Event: Nepal Earthquake
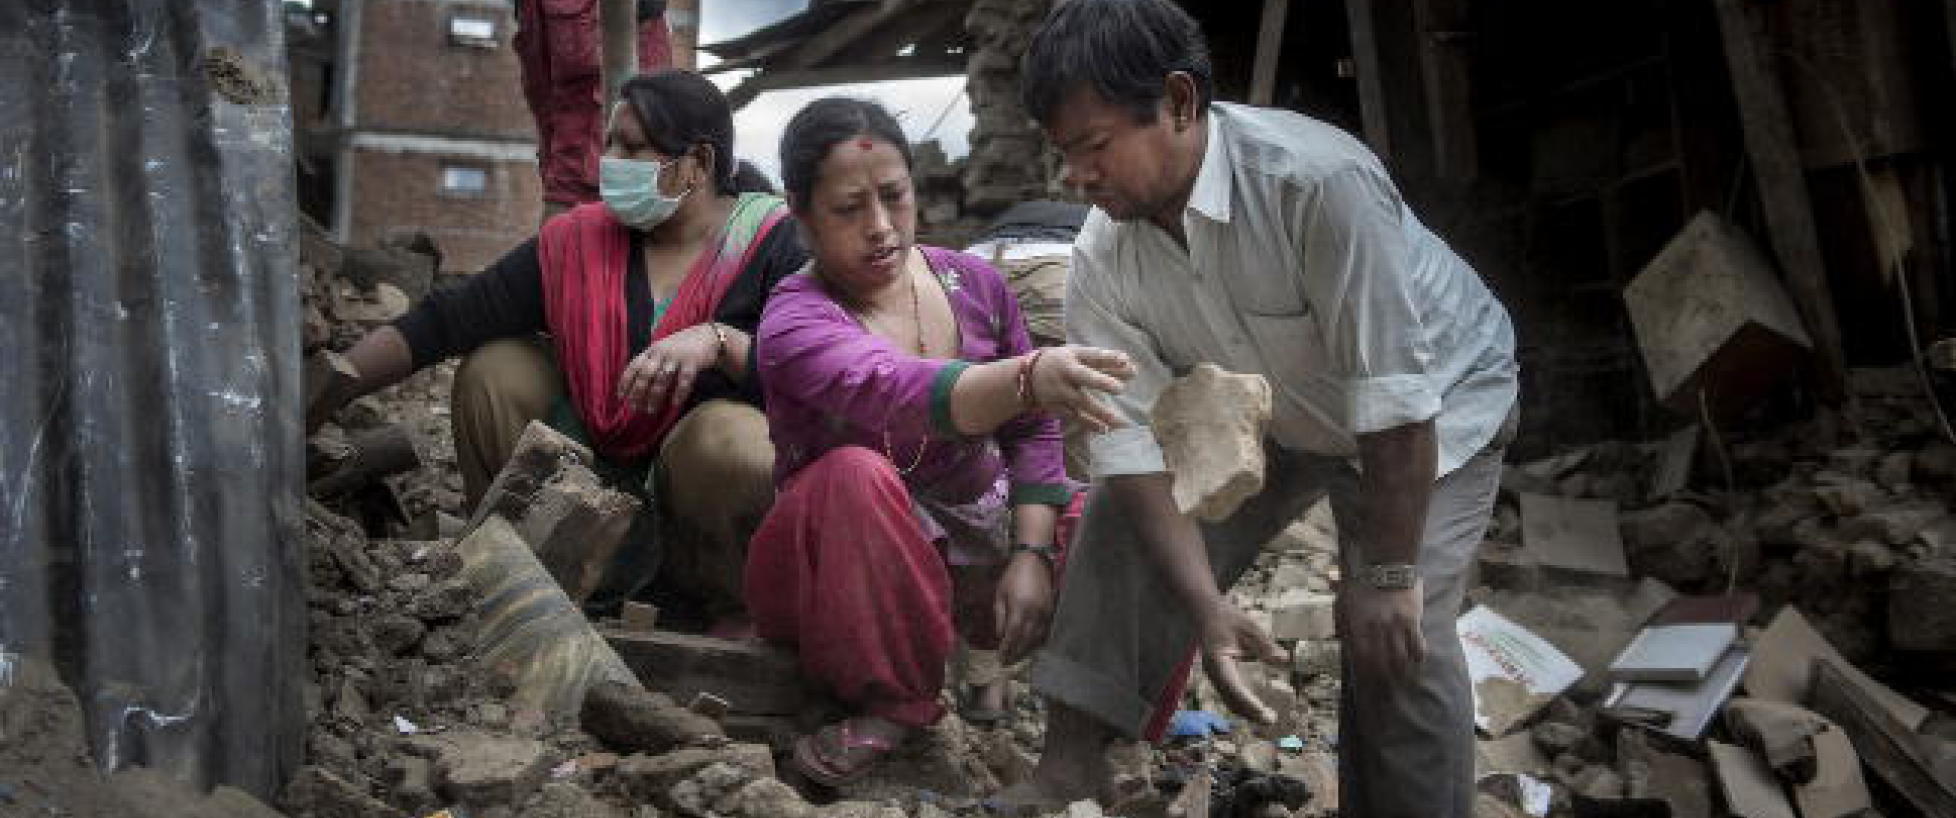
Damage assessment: damage